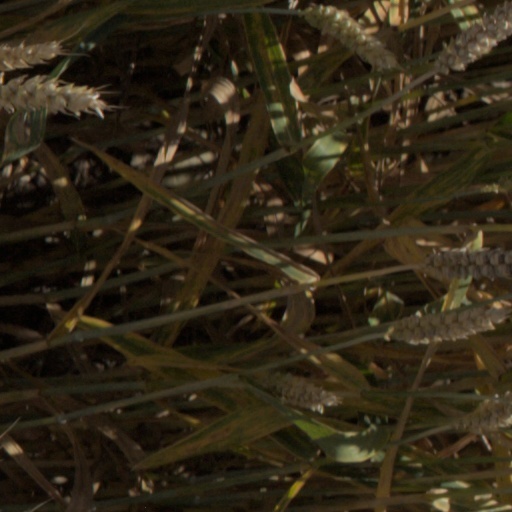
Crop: wheat